York Region Transit

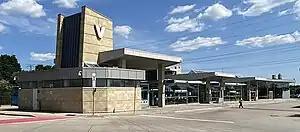
Richmond Hill Centre Terminal

YRT owns a few facilities, with many shared with other transit agencies like the TTC, GO Transit and Brampton Transit.